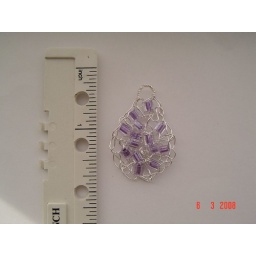
cute charm in glass and wire crochet